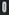
Number: 0